George Holmes (archivist)

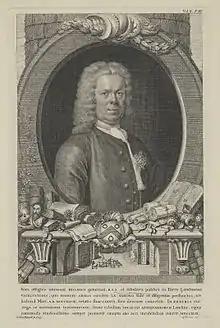
George Holmes

Born in 1662 at Skipton-in-Craven, Yorkshire, Holmes became, in about 1695, clerk to Sir William Petyt, Keeper of the Records in the Tower of London. For nearly sixty years he acted as deputy to Petyt, and his successors Richard Topham and David Polhill. He was also barrack-master at the Tower, a Fellow of the Royal Society, an early member of the Society of Antiquaries of London, and a member of the Gentlemen's Society at Spalding.